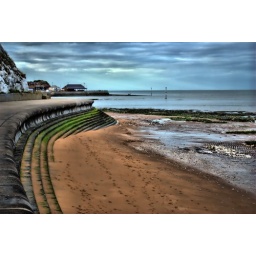
Needed a lady on the beach in a red dress to add perspective and interest! ;-)